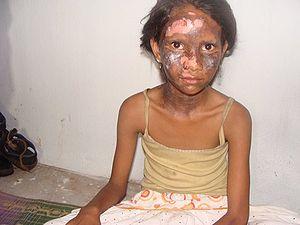
L'antichristianisme peut désigner la critique, l'opposition, la méfiance, l'hostilité, la discrimination, la répression ou la persécution du christianisme.